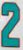
Number: 2